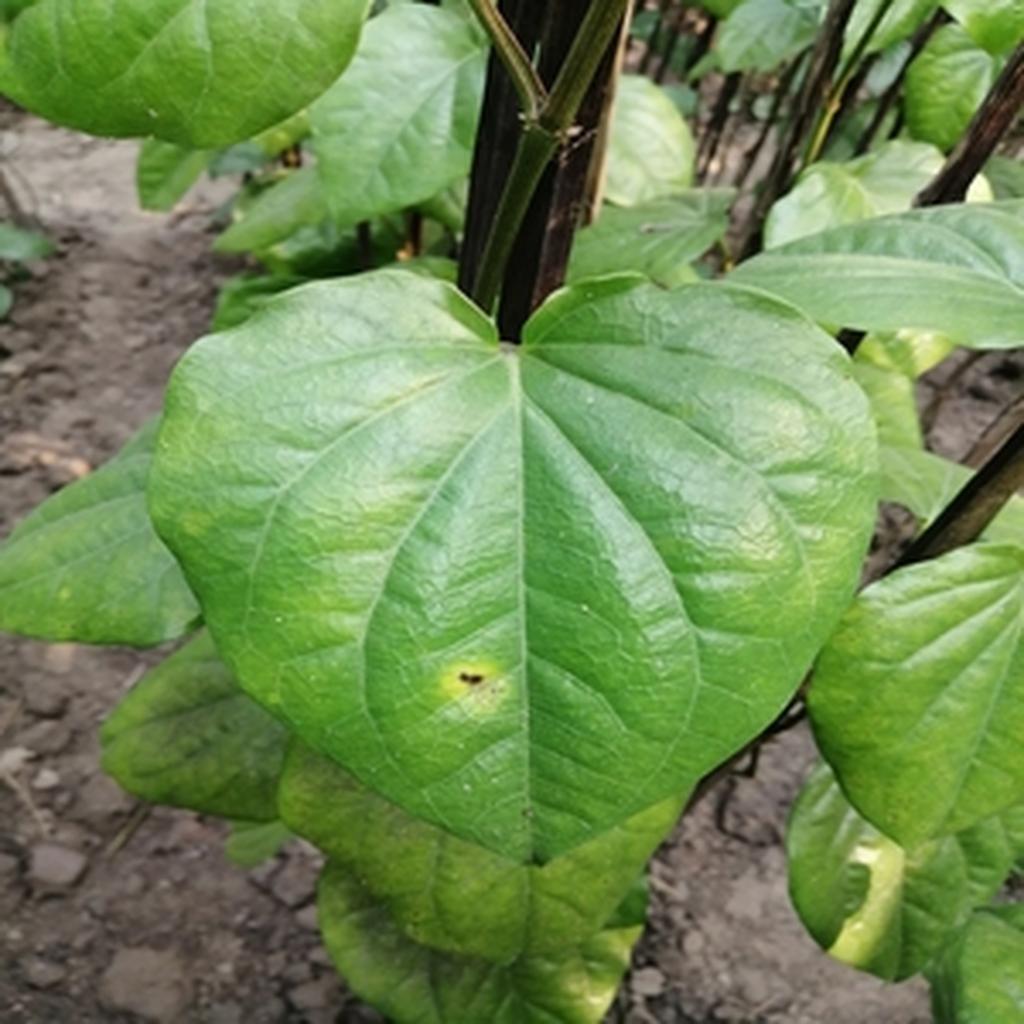
Label: Leaf_Rot